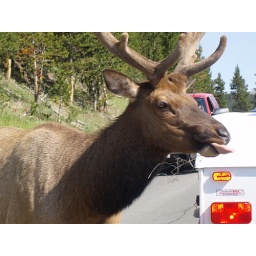
Animals cross the road alllll the time in Yellowstone...